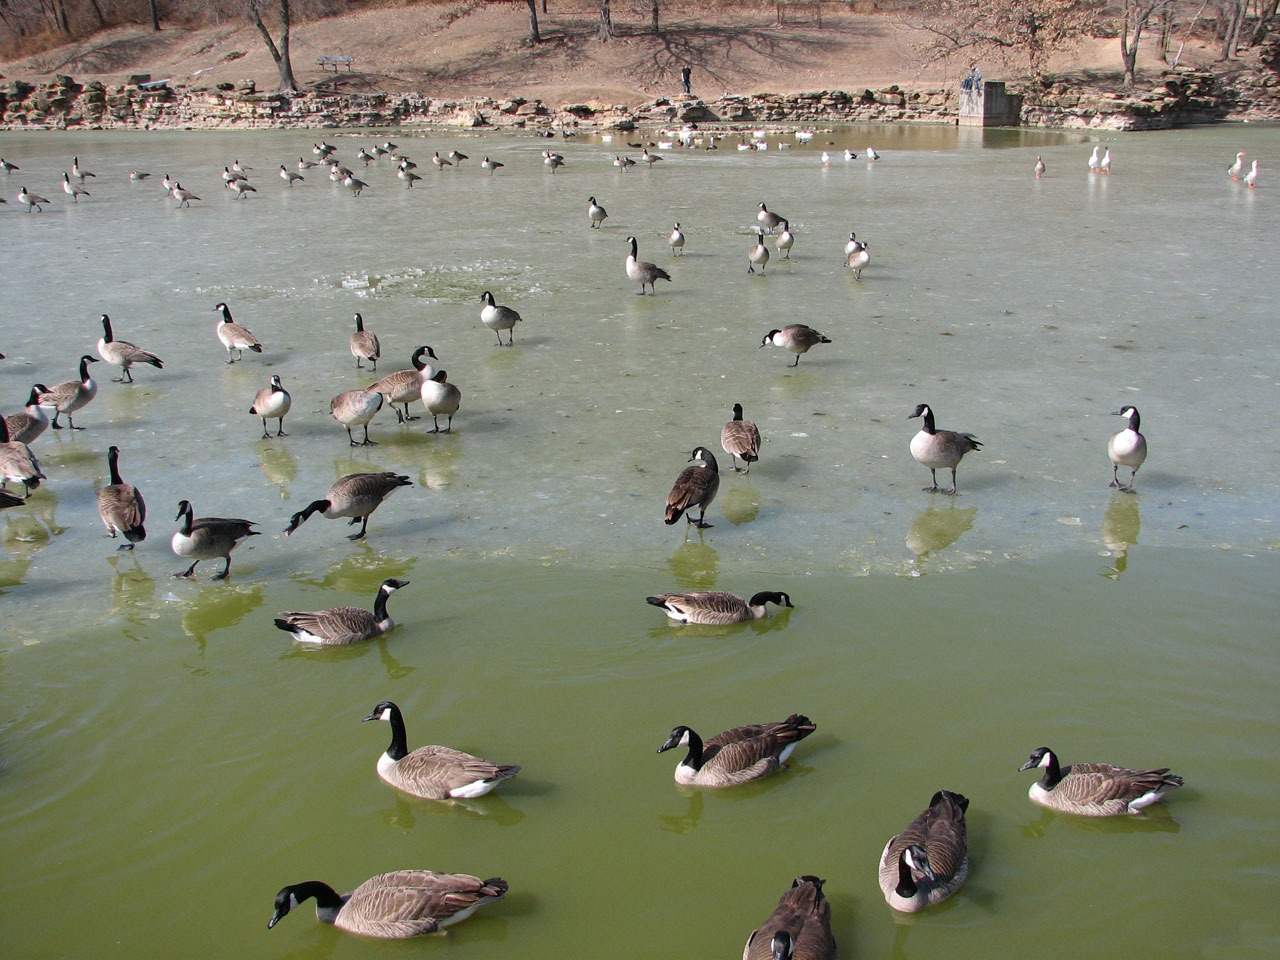
water, bird, seabird, river, pond, ice, beak, frozen, fowl, fauna, duck, canada, goose, geese, waterfowl, water bird, gander, ducks geese and swans, seaduck